My Star Bride

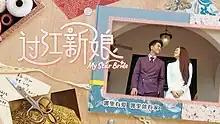
Promotional poster

My Star Bride is a 2021 Singaporean romantic comedy drama series starring Chantalle Ng and Xu Bin. It was the most-watched Mediacorp programme of the year, attracting more than 582,000 viewers on average per episode.